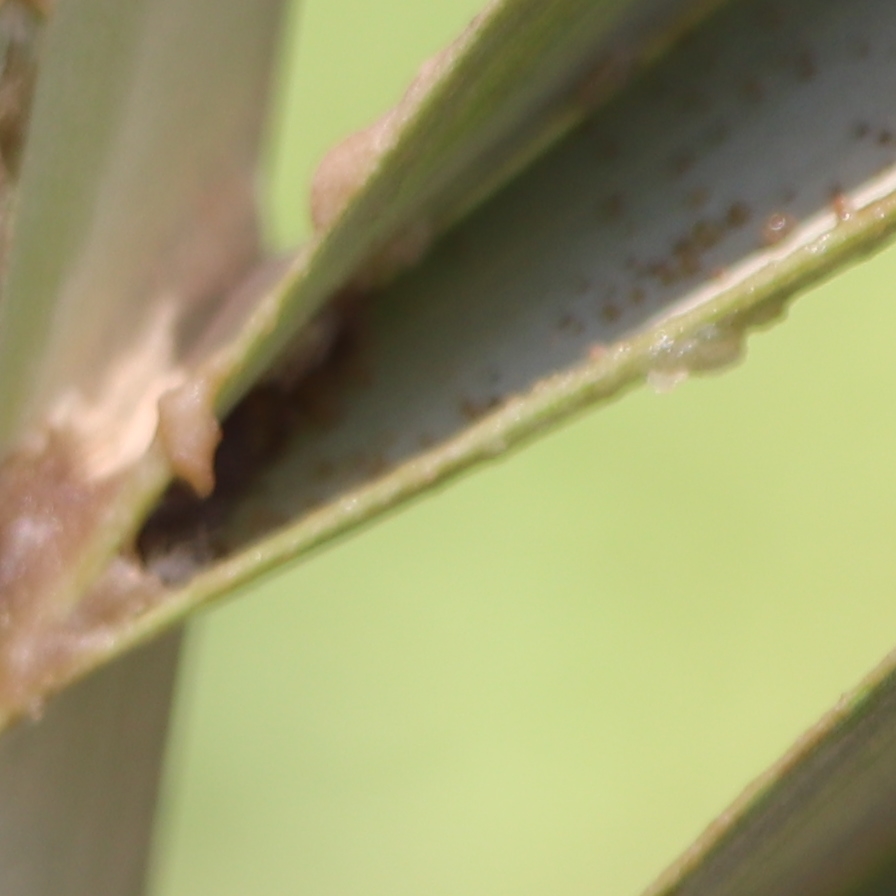
Label: Honey